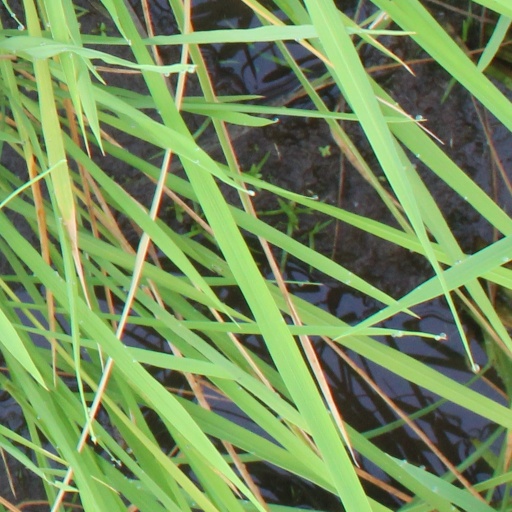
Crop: rice